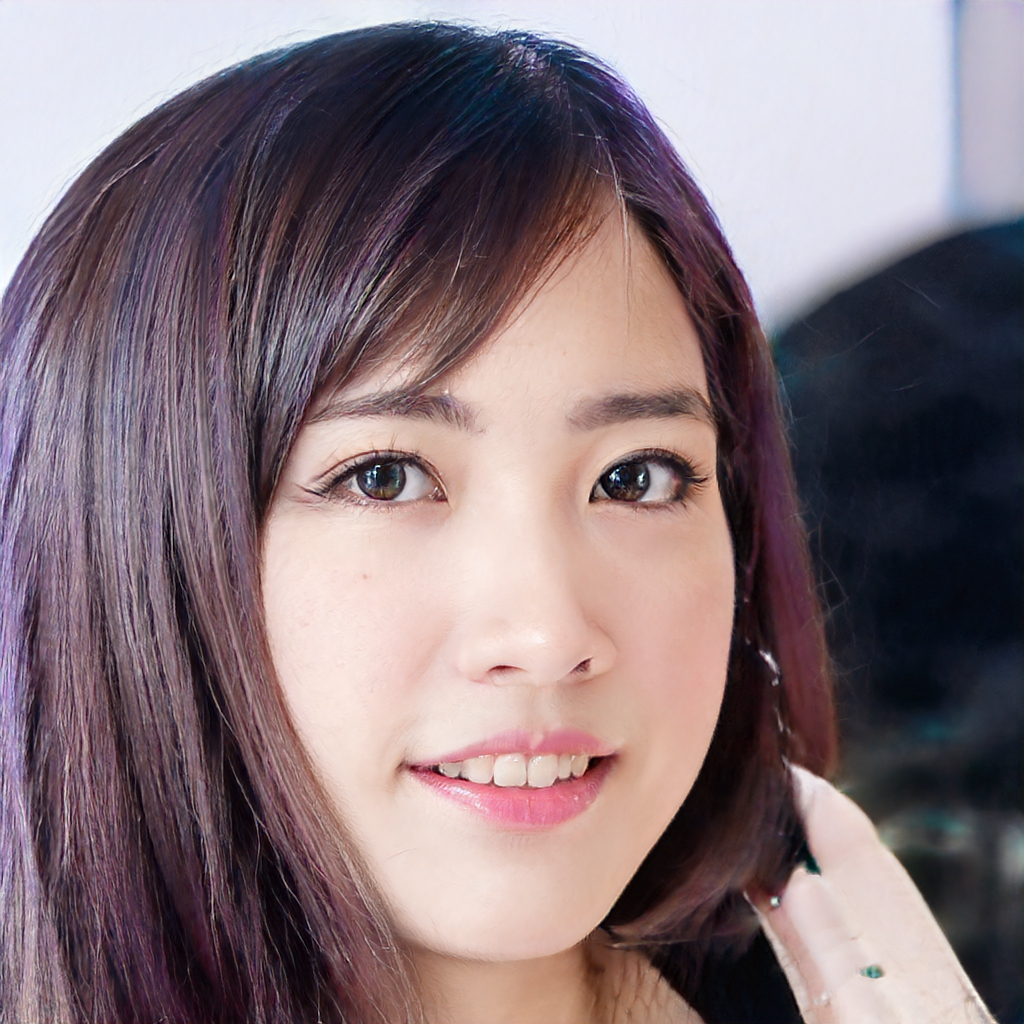
Gender: Female